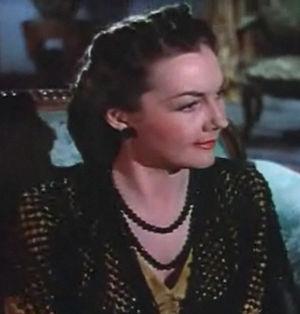
Arènes sanglantes est un film américain réalisé par Rouben Mamoulian, sorti en 1941.